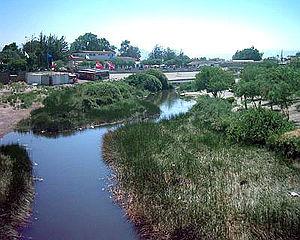
Le río Loa est un fleuve du grand nord chilien, qui coule dans la région de Tarapacá et celle d'Antofagasta.